Doctor Who series 7

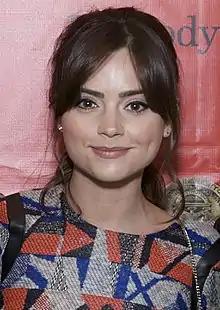
Jenna Coleman plays Clara Oswald, the sixth companion since the show was re-launched.

The seventh series marked Matt Smith's third and final full series as the eleventh incarnation of the Doctor. Karen Gillan and Arthur Darvill, who portray Amy Pond and Rory Williams respectively, departed the programme in the fifth episode. The decision to write the pair out of the series was a mutual decision from Gillan and showrunner Steven Moffat. The actress previously stated that she did not want to make return cameos to the show.